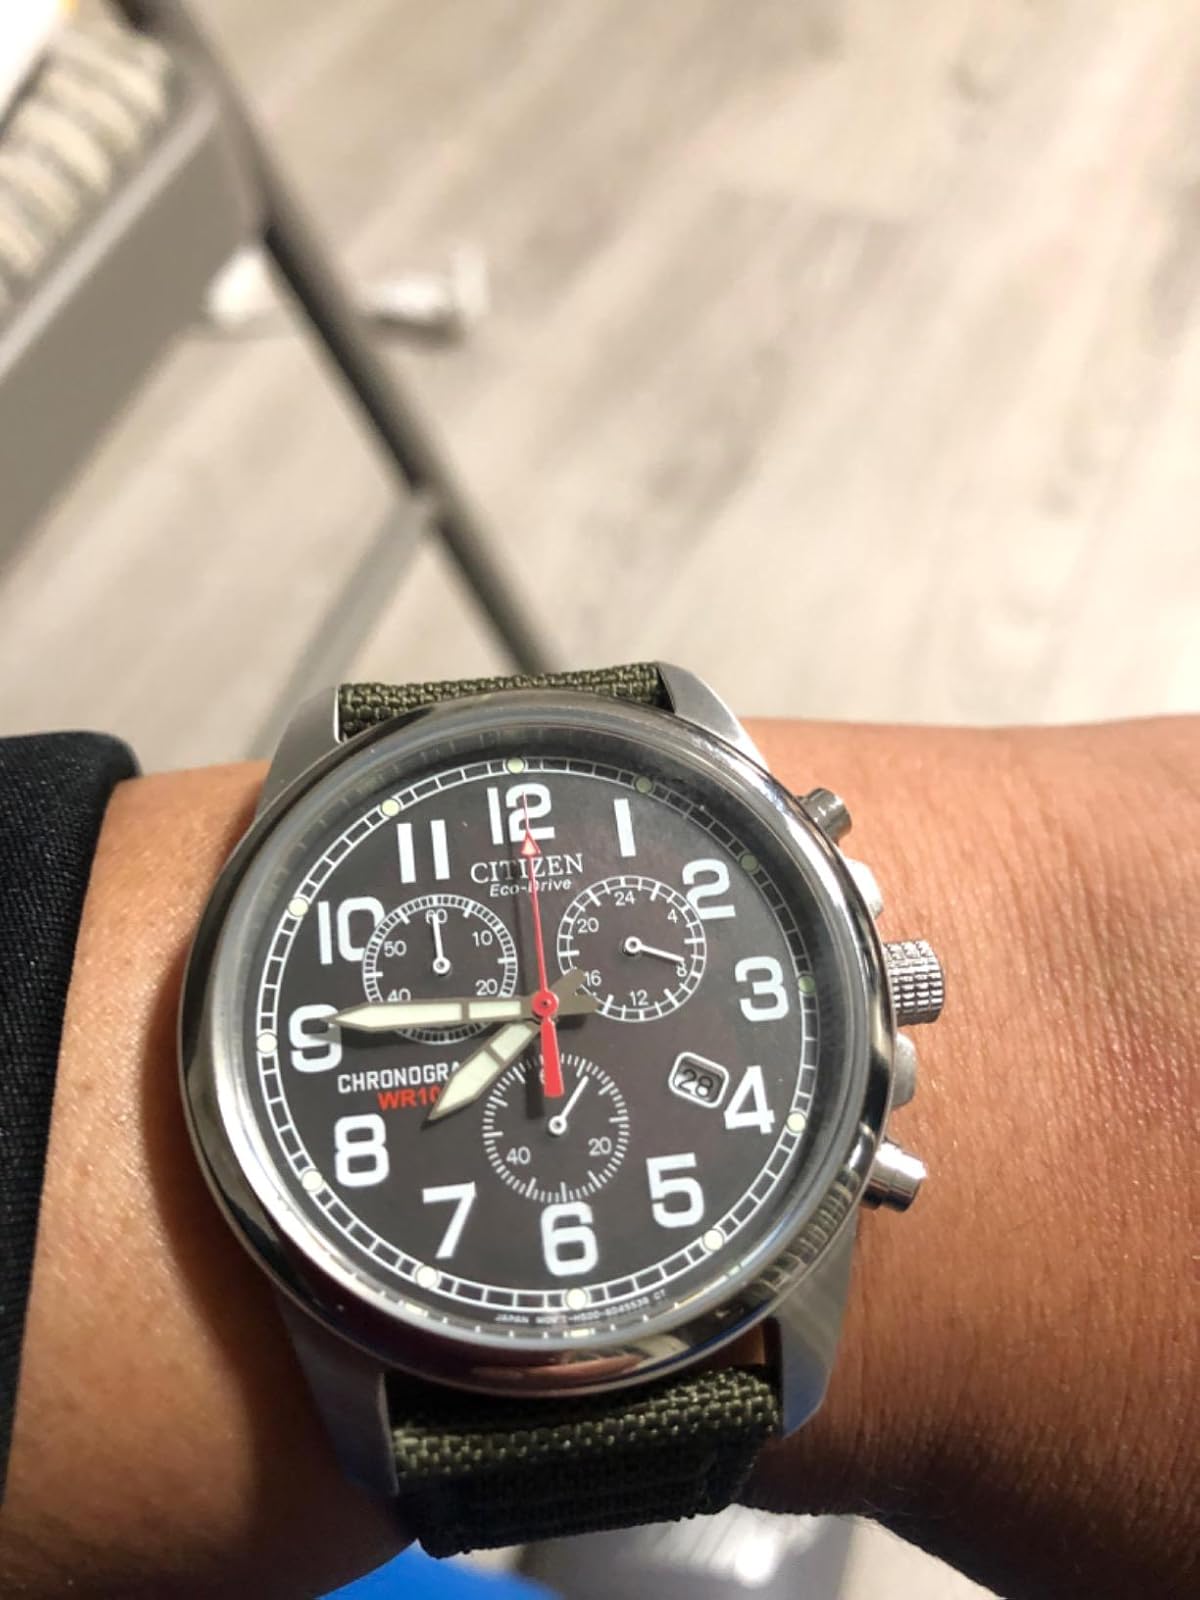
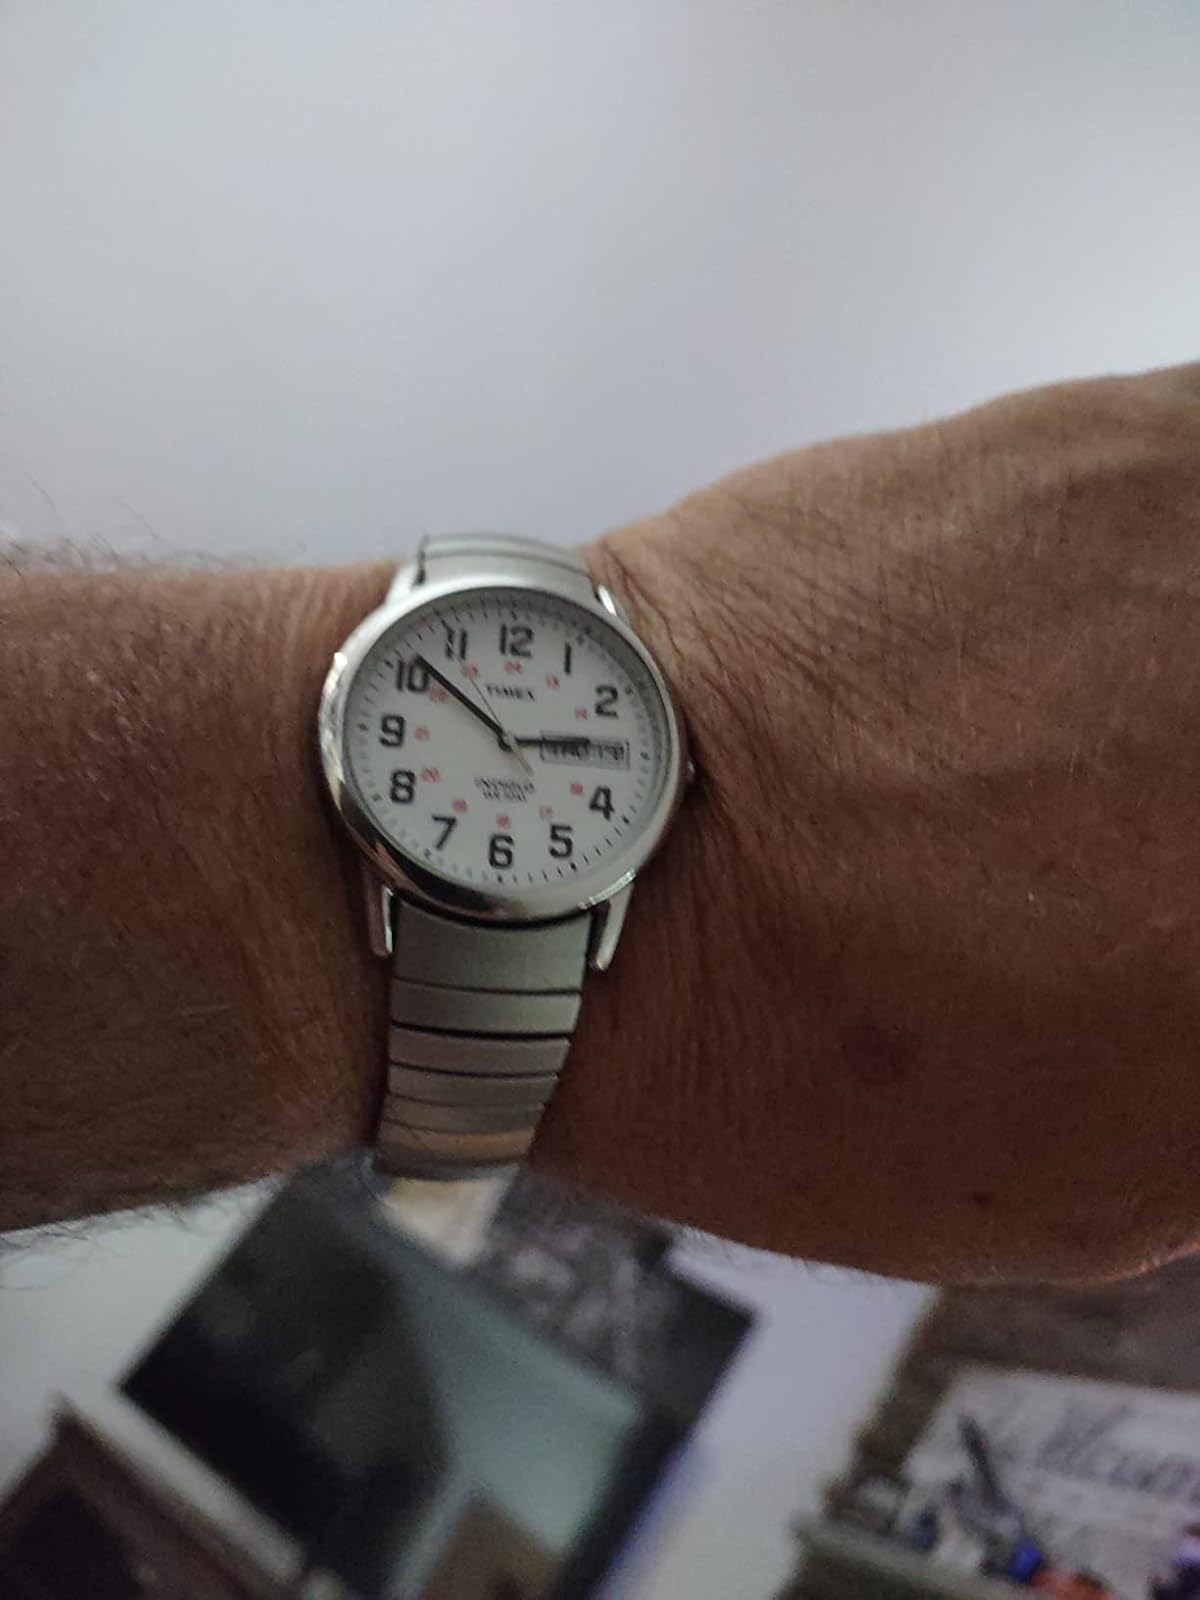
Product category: accessories_watch
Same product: no